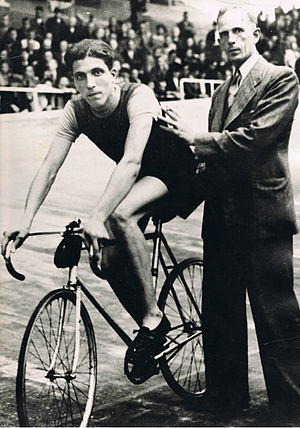
Gerard Peters
"Gerard ""Gerrit"" Peters var en cykelrytter fra Holland. Han kørte både landevejs- og banecykling.